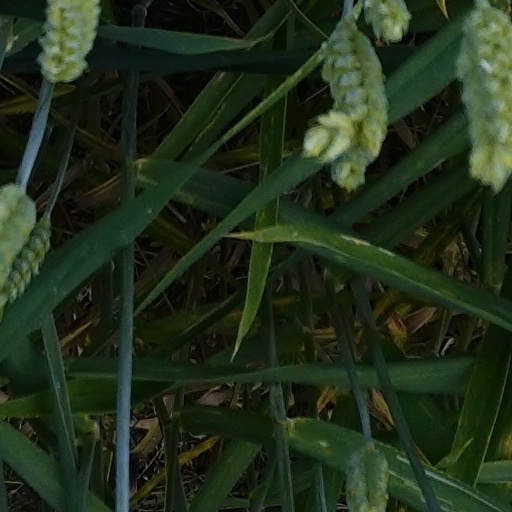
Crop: wheat